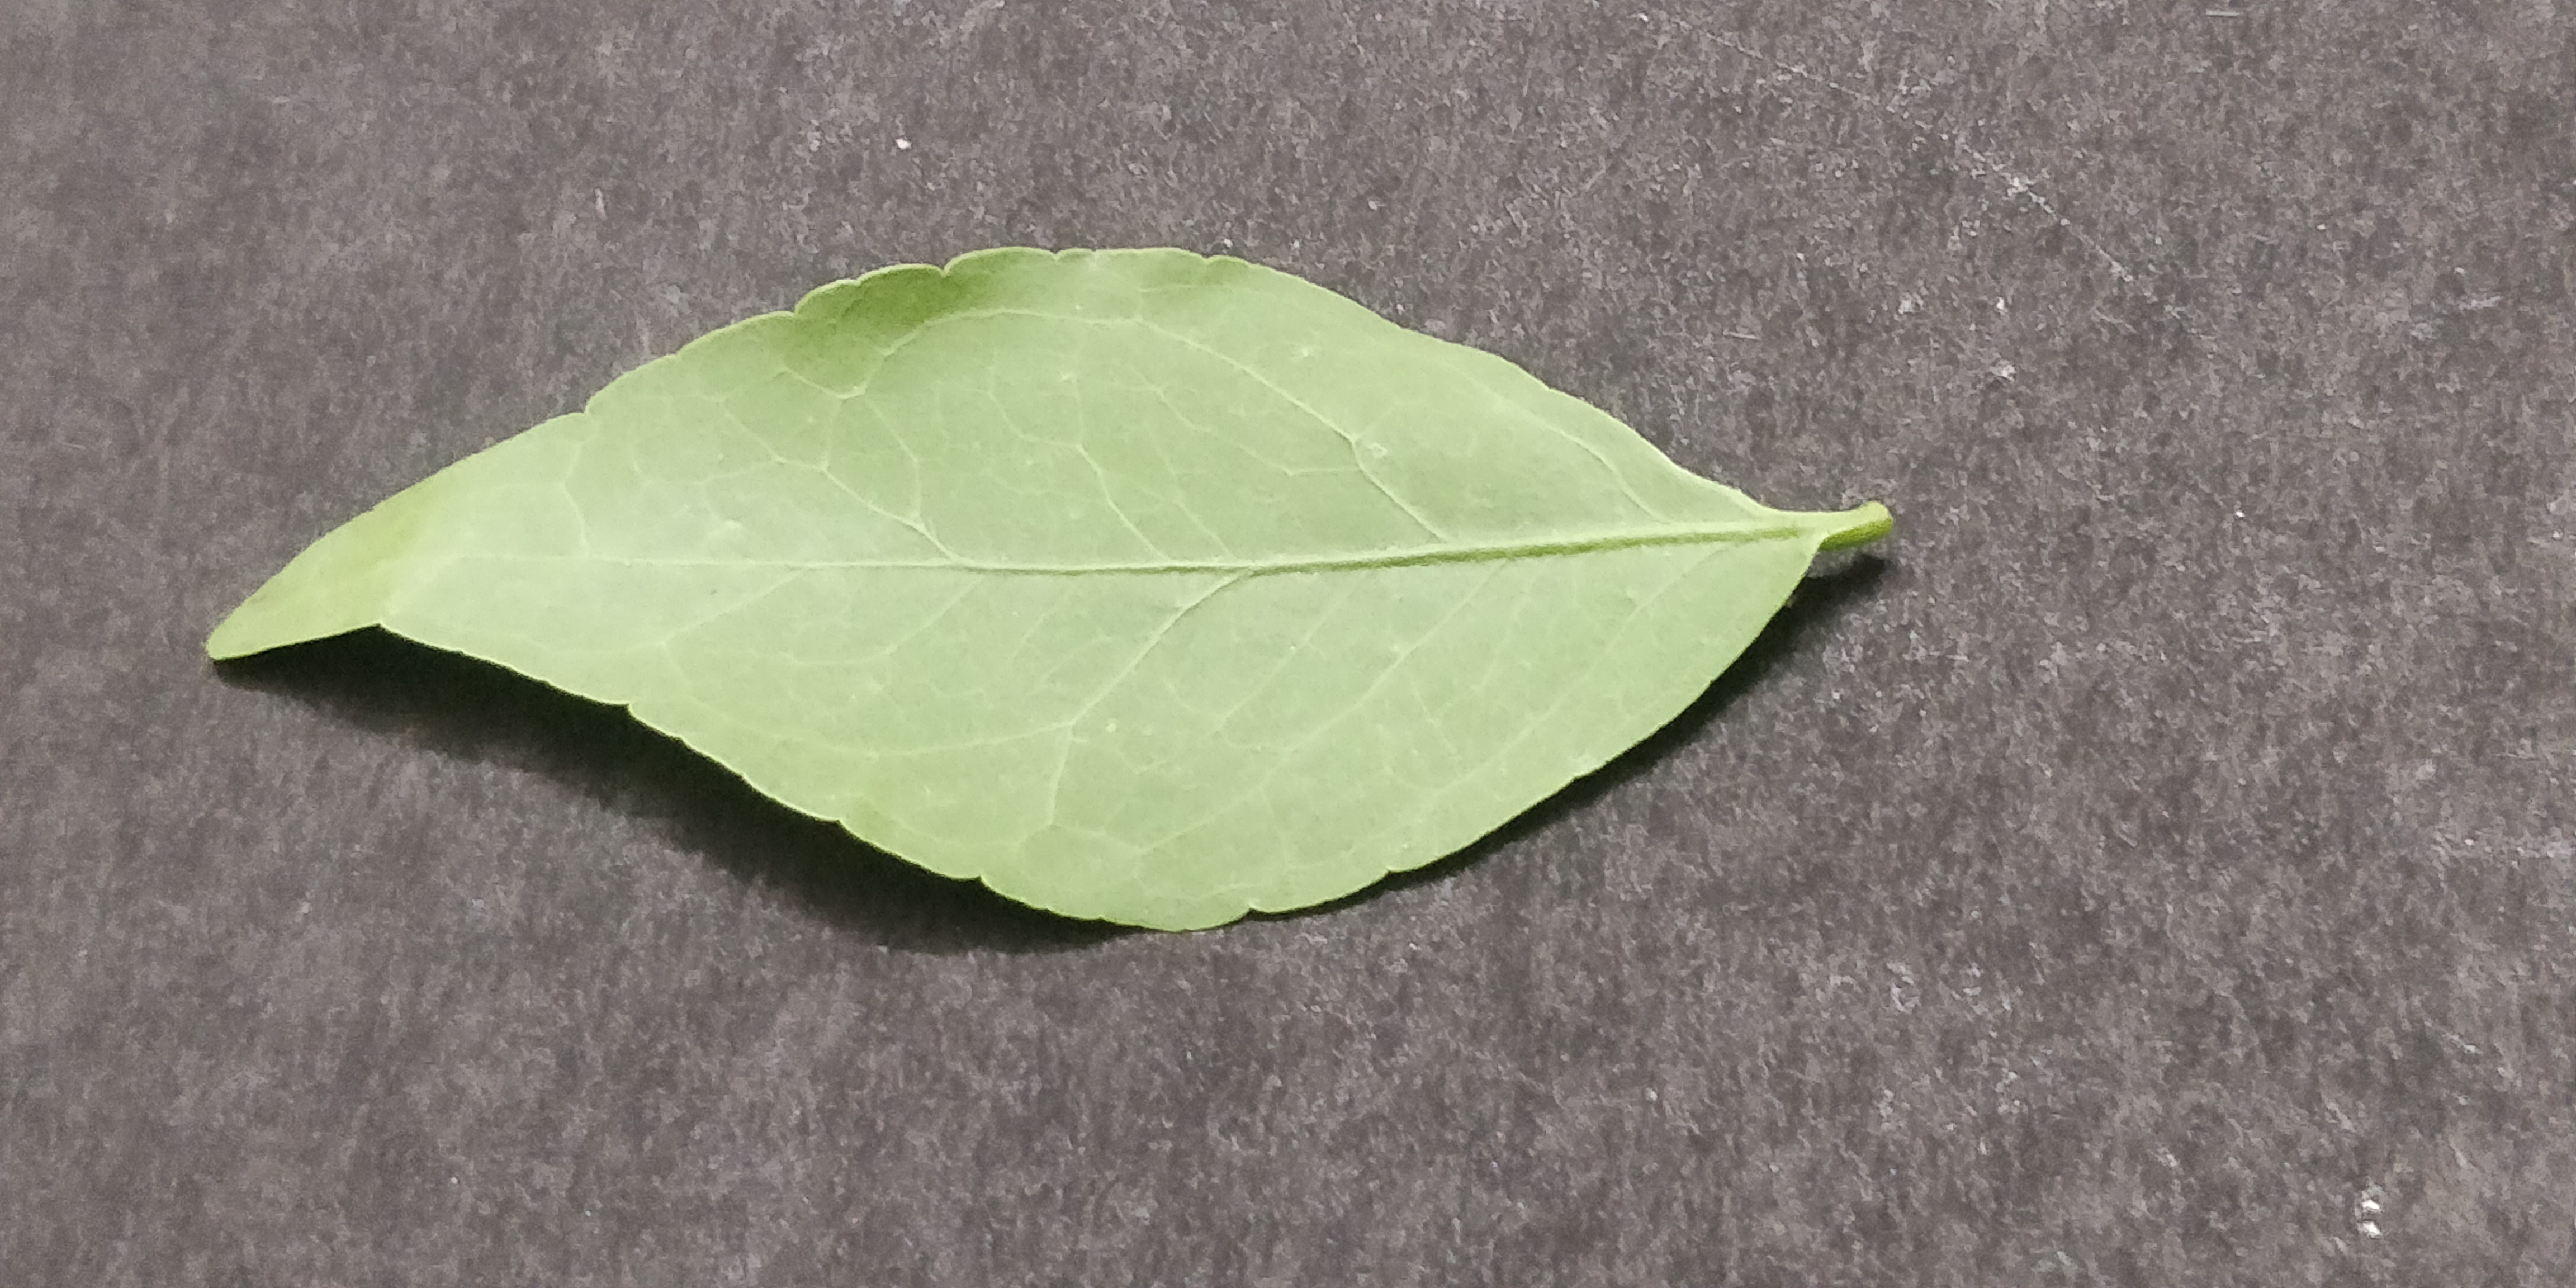
Plant species: Bael